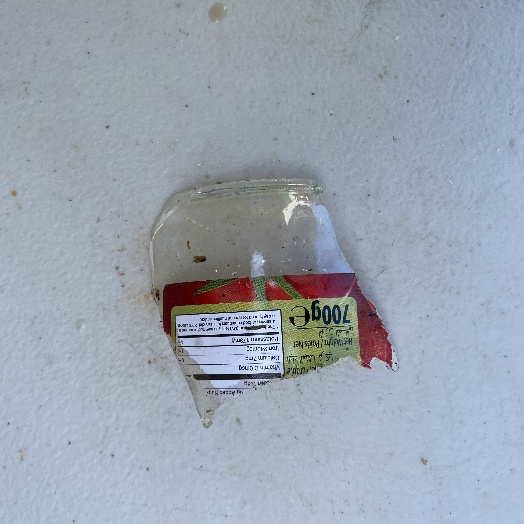
Label: Glass